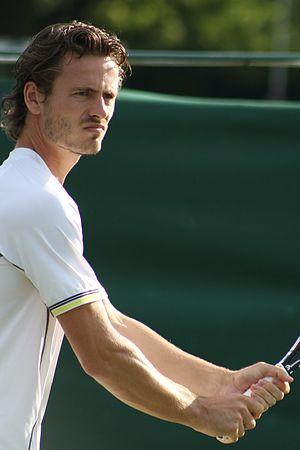
Wesley Koolhof, né le 17 avril 1989 à Zevenaar, est un joueur de tennis professionnel néerlandais.